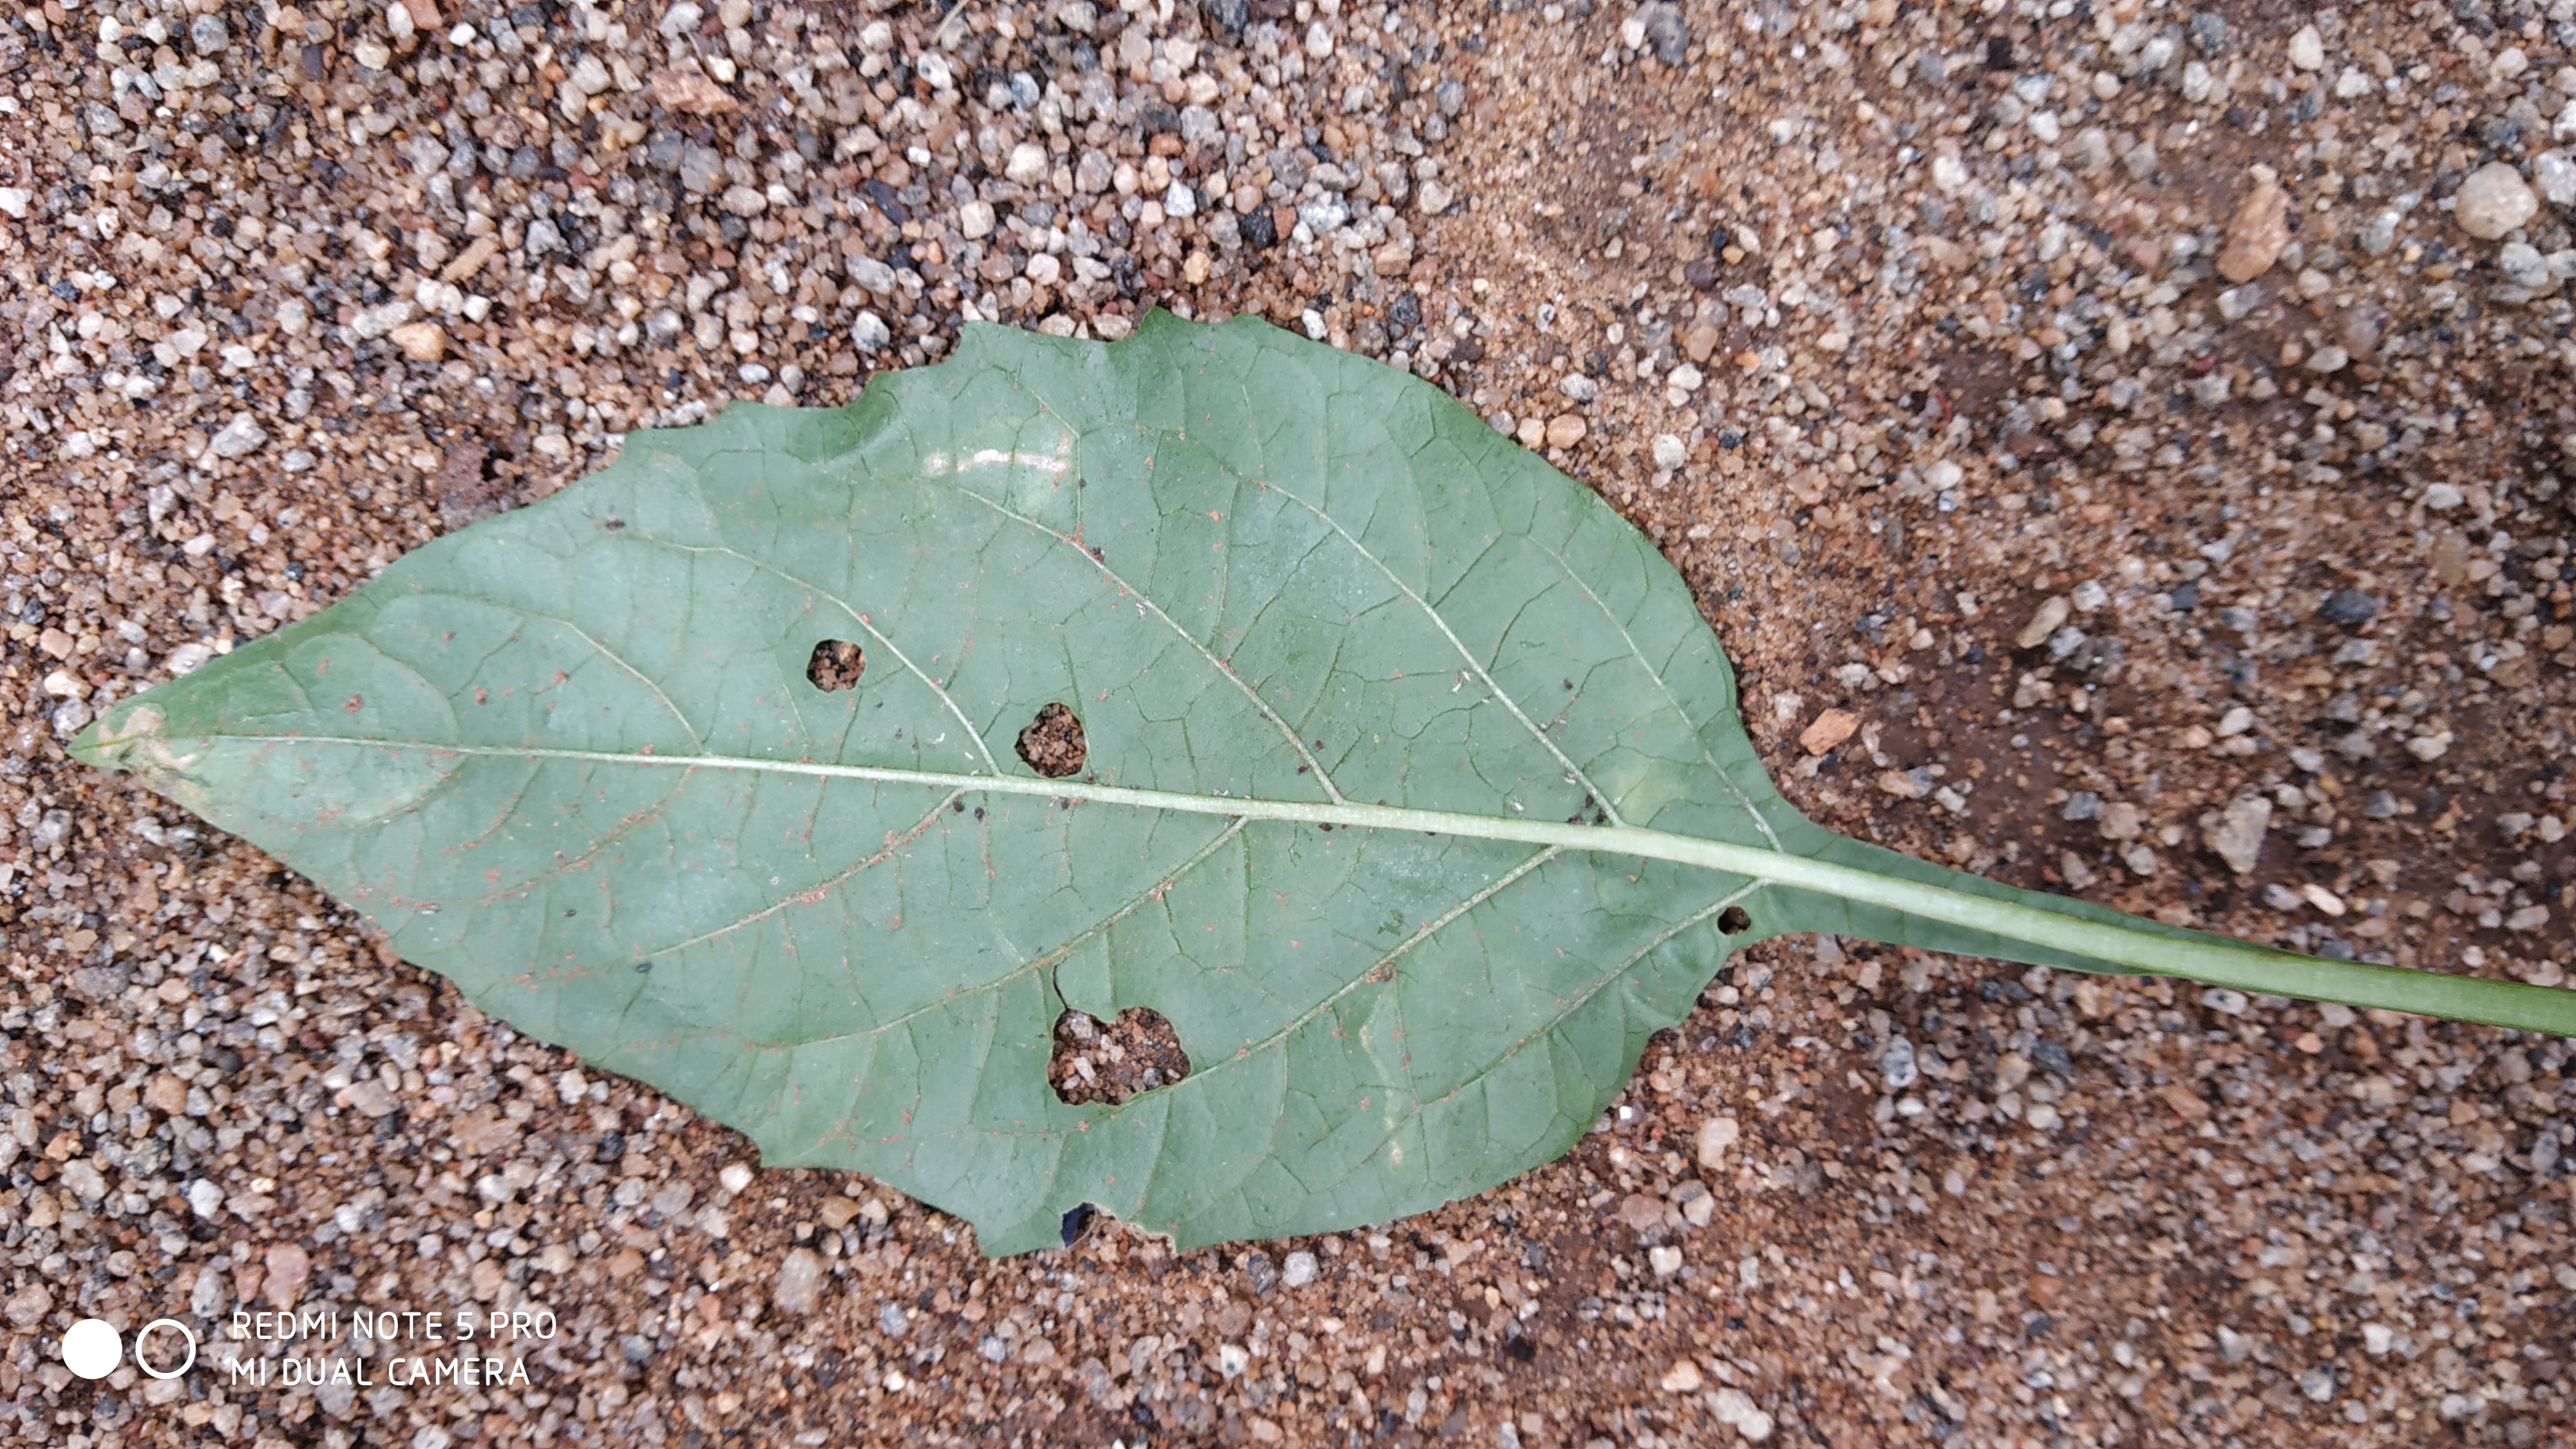
Plant: Ganike